Case Closed

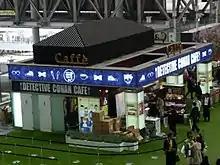
A "Case Closed"-themed cafe

In celebration of the 50th anniversary of "Weekly Shōnen Sunday" and "Weekly Shōnen Magazine", the two companies collaborated to publish twelve biweekly magazines consisting of chapters from "Weekly Shōnen Sunday"s "Case Closed" and "Weekly Shōnen Magazine"s "Kindaichi Case Files". The magazine ran between April 10, 2008, and September 25, 2008.